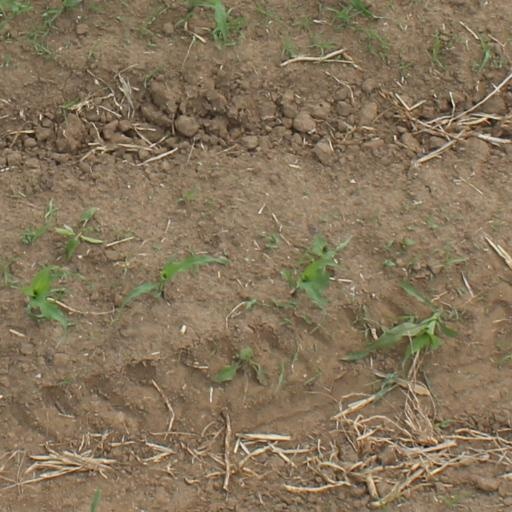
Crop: maize; corn